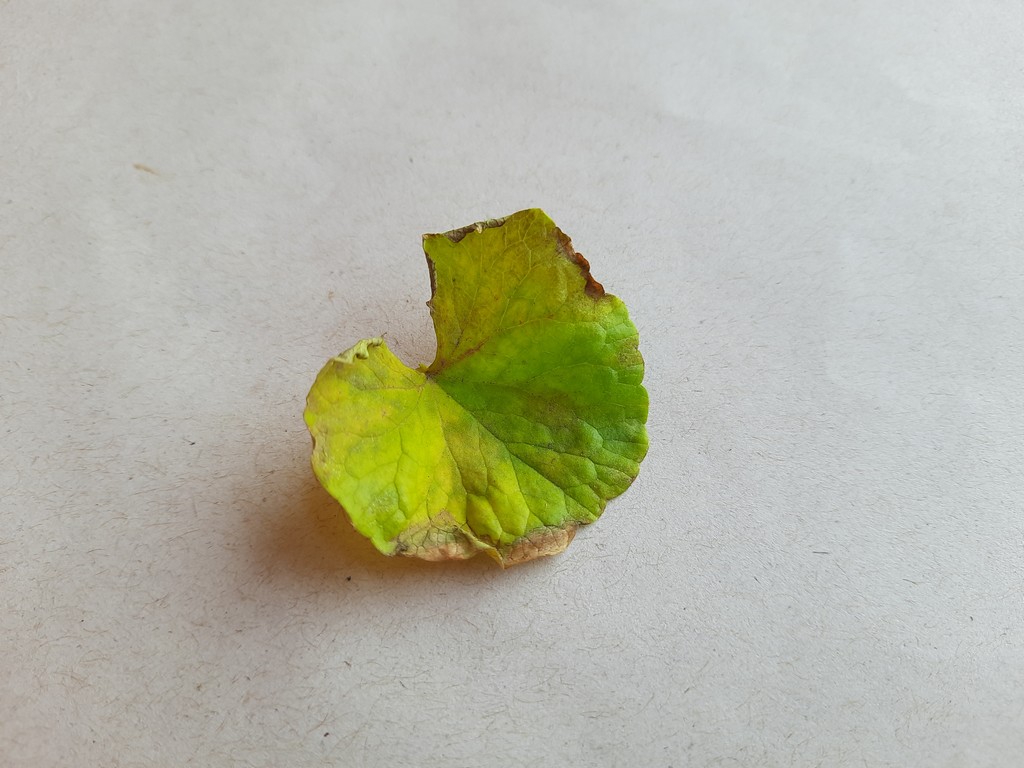
Label: Unhealthy